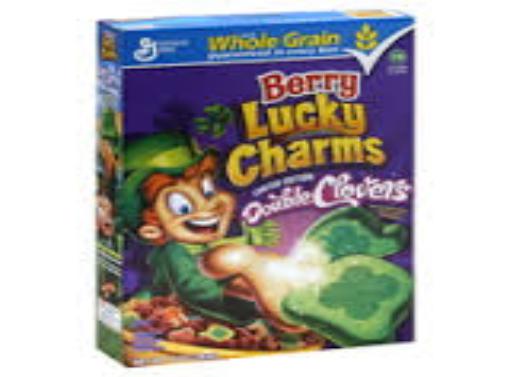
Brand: Berry Lucky Charms
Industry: Food